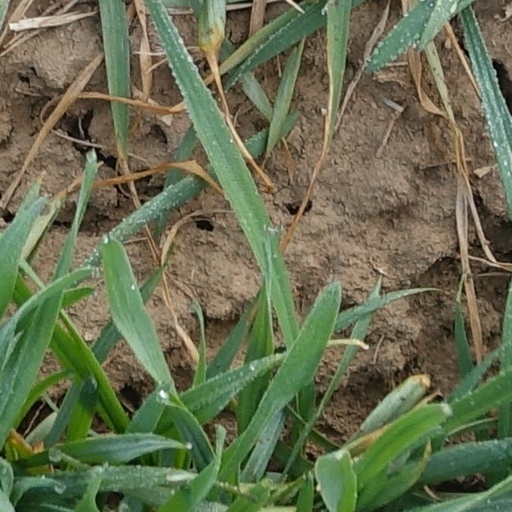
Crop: wheat